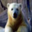
Label: bear